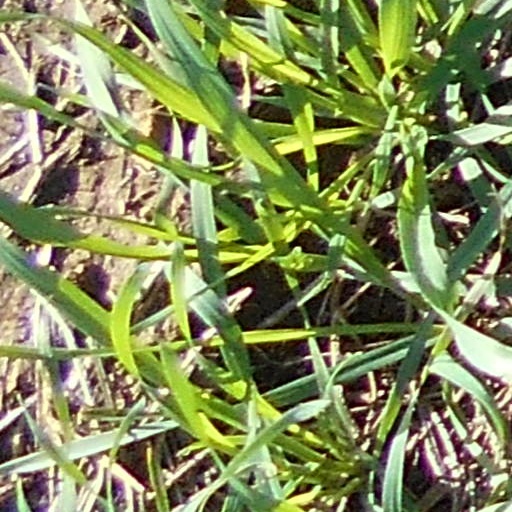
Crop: wheat